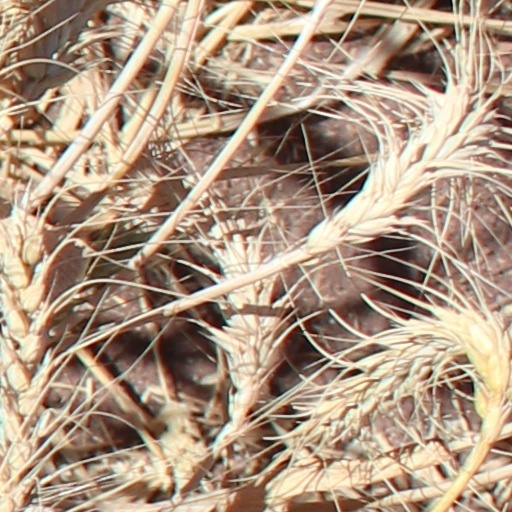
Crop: wheat